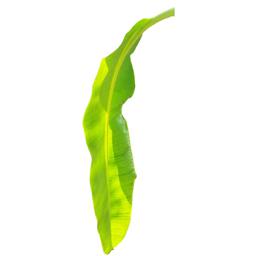
Label: MALBHOG LEAF